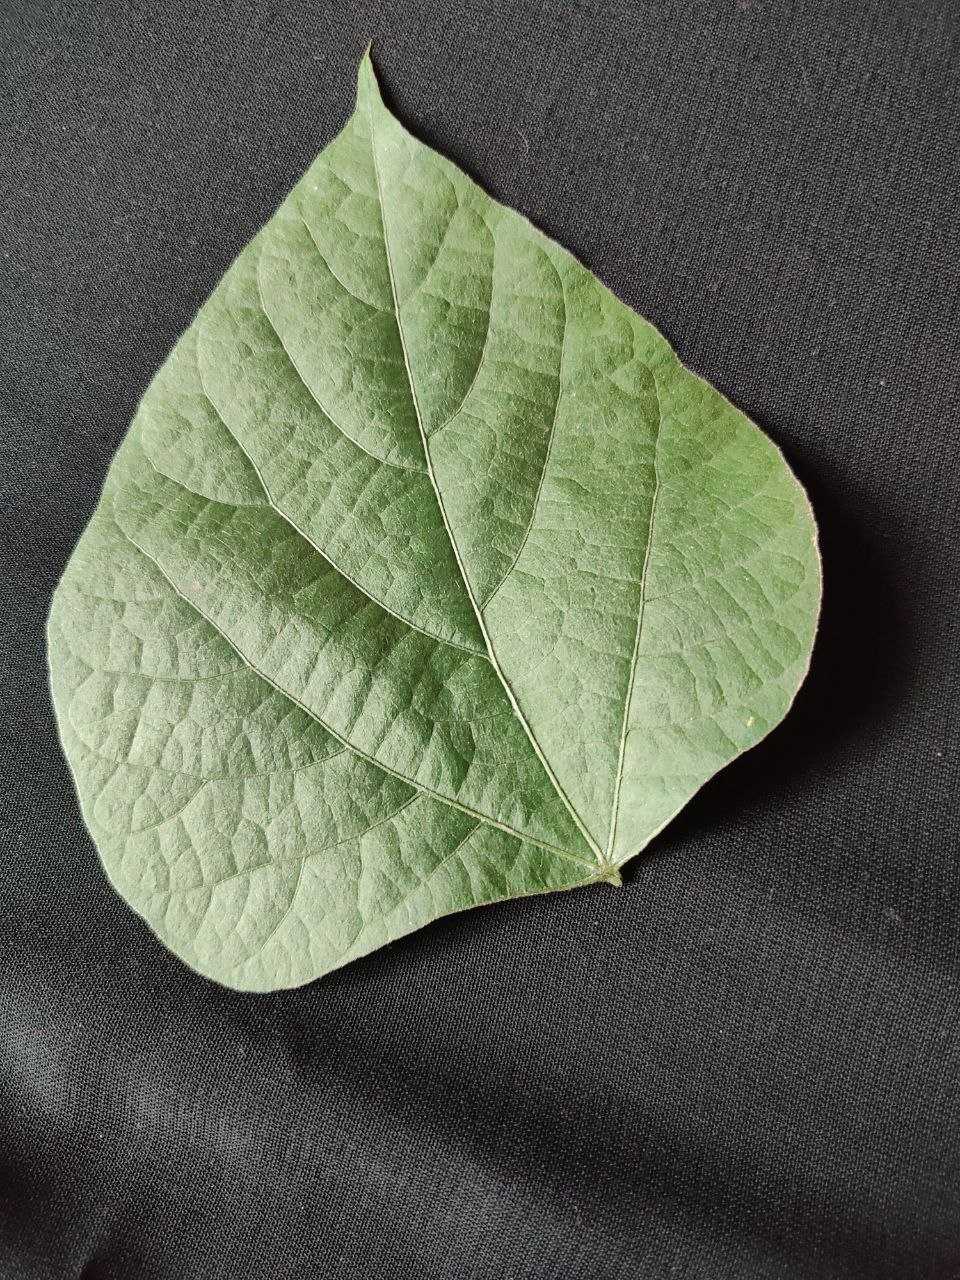
Crop: bean
Leaf condition: Fresh Leaf